56a Infoshop

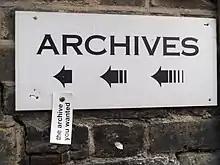
56a Infoshop archive sign.

56a Infoshop's collection of over 50,000 items (2021) focuses on collecting left and far-left radicial and anarchical materials ranging from books, leaflets, magazines, maps, pamphlets posters, zines, and other print material. Their collection mainly spans items from the 1980s up to the present day with an active focus on conserving ongoing, although they have materials touching on subjects as early as the 14th century.